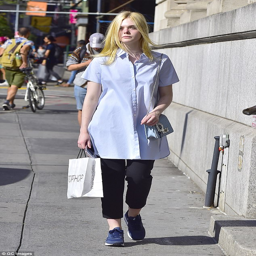
stylish : the actress softened her look by leaving the top buttons of her dress undone